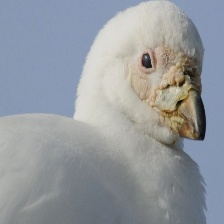
Species: SNOWY SHEATHBILL
Scientific name: CHIONIS ALBUS